FC Petrolul Ploiești

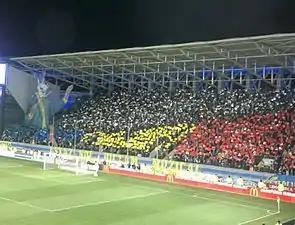
Petrolul supporters displaying a 3D choreography

After the team was dissolved in 2016 as a result of the SC FC Petrolul SA joint-stock company bankruptcy, club legends and supporter groups associated to promptly reestablish it under the name of "ACS Petrolul 52 Ploiești" and enroll it in the Liga A Prahova (Liga IV), the fourth tier of the Romanian league system. During early 2017, French transnational company Veolia became the financial partner of the club by joining the association.